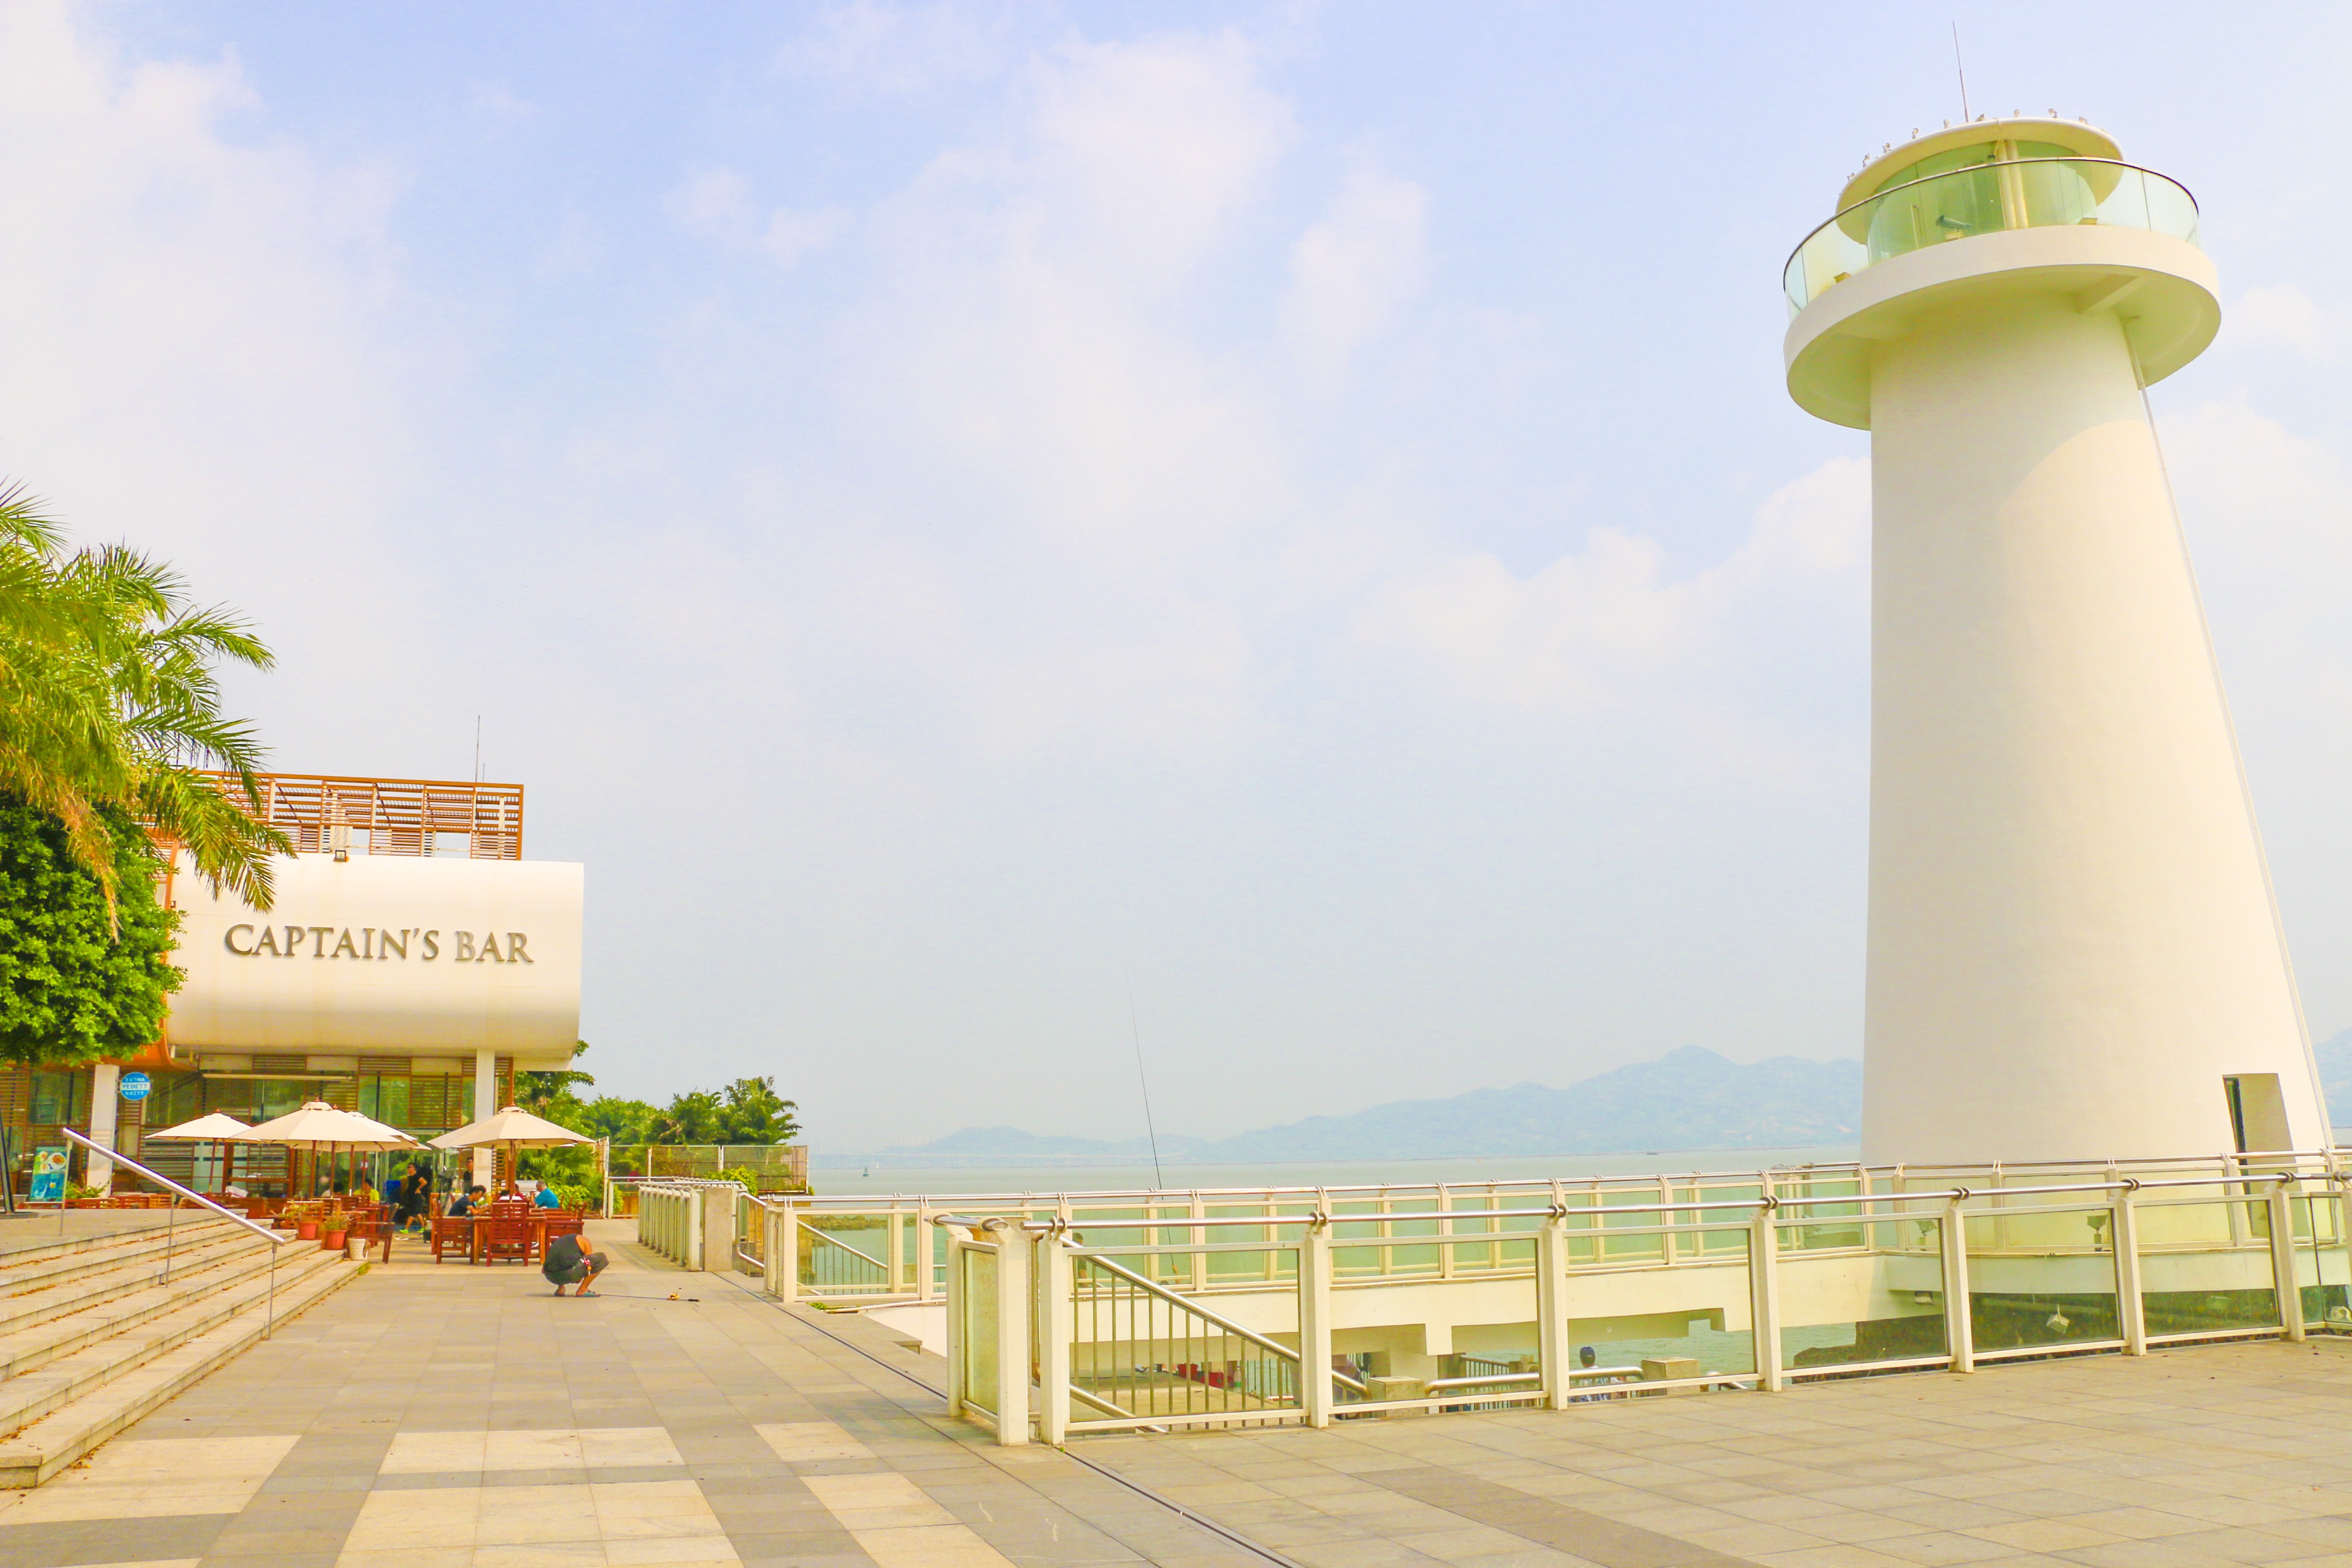
sea, lighthouse, vacation, bar, tower, landmark, shenzhen, shenzhen bay, captain bar